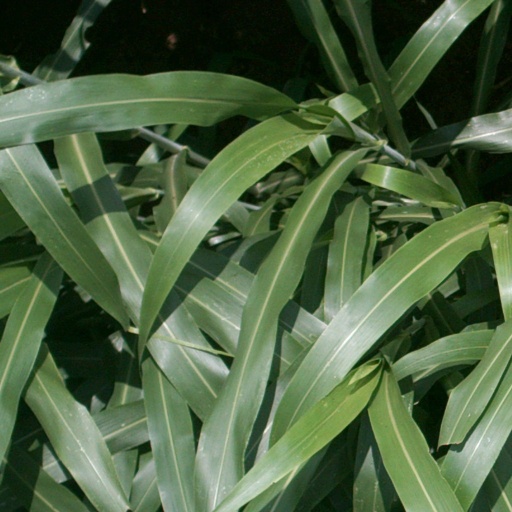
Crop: sorghum